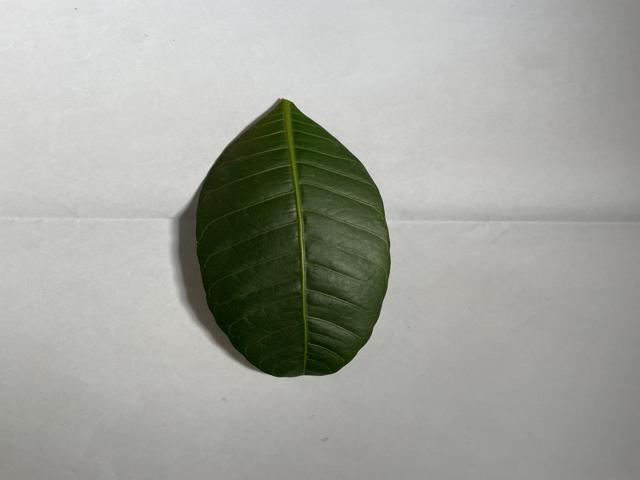
Mango leaf variety: Himsagar